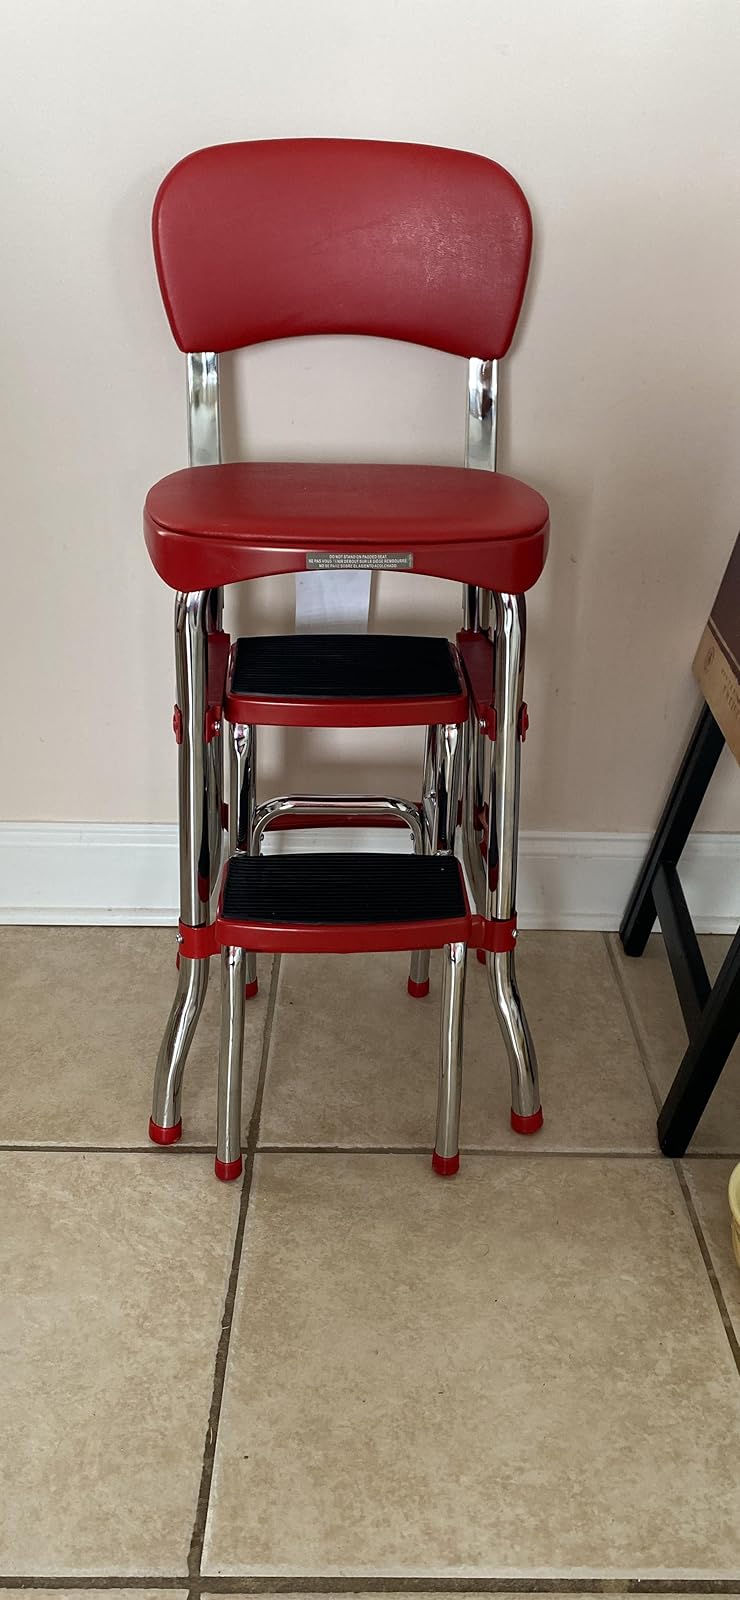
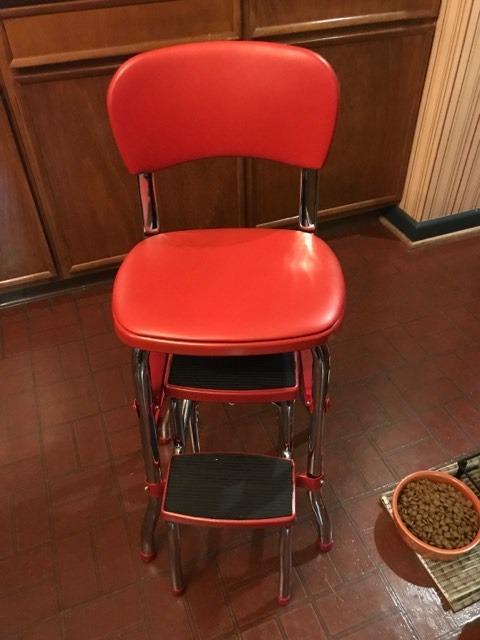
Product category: items_chair
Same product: yes